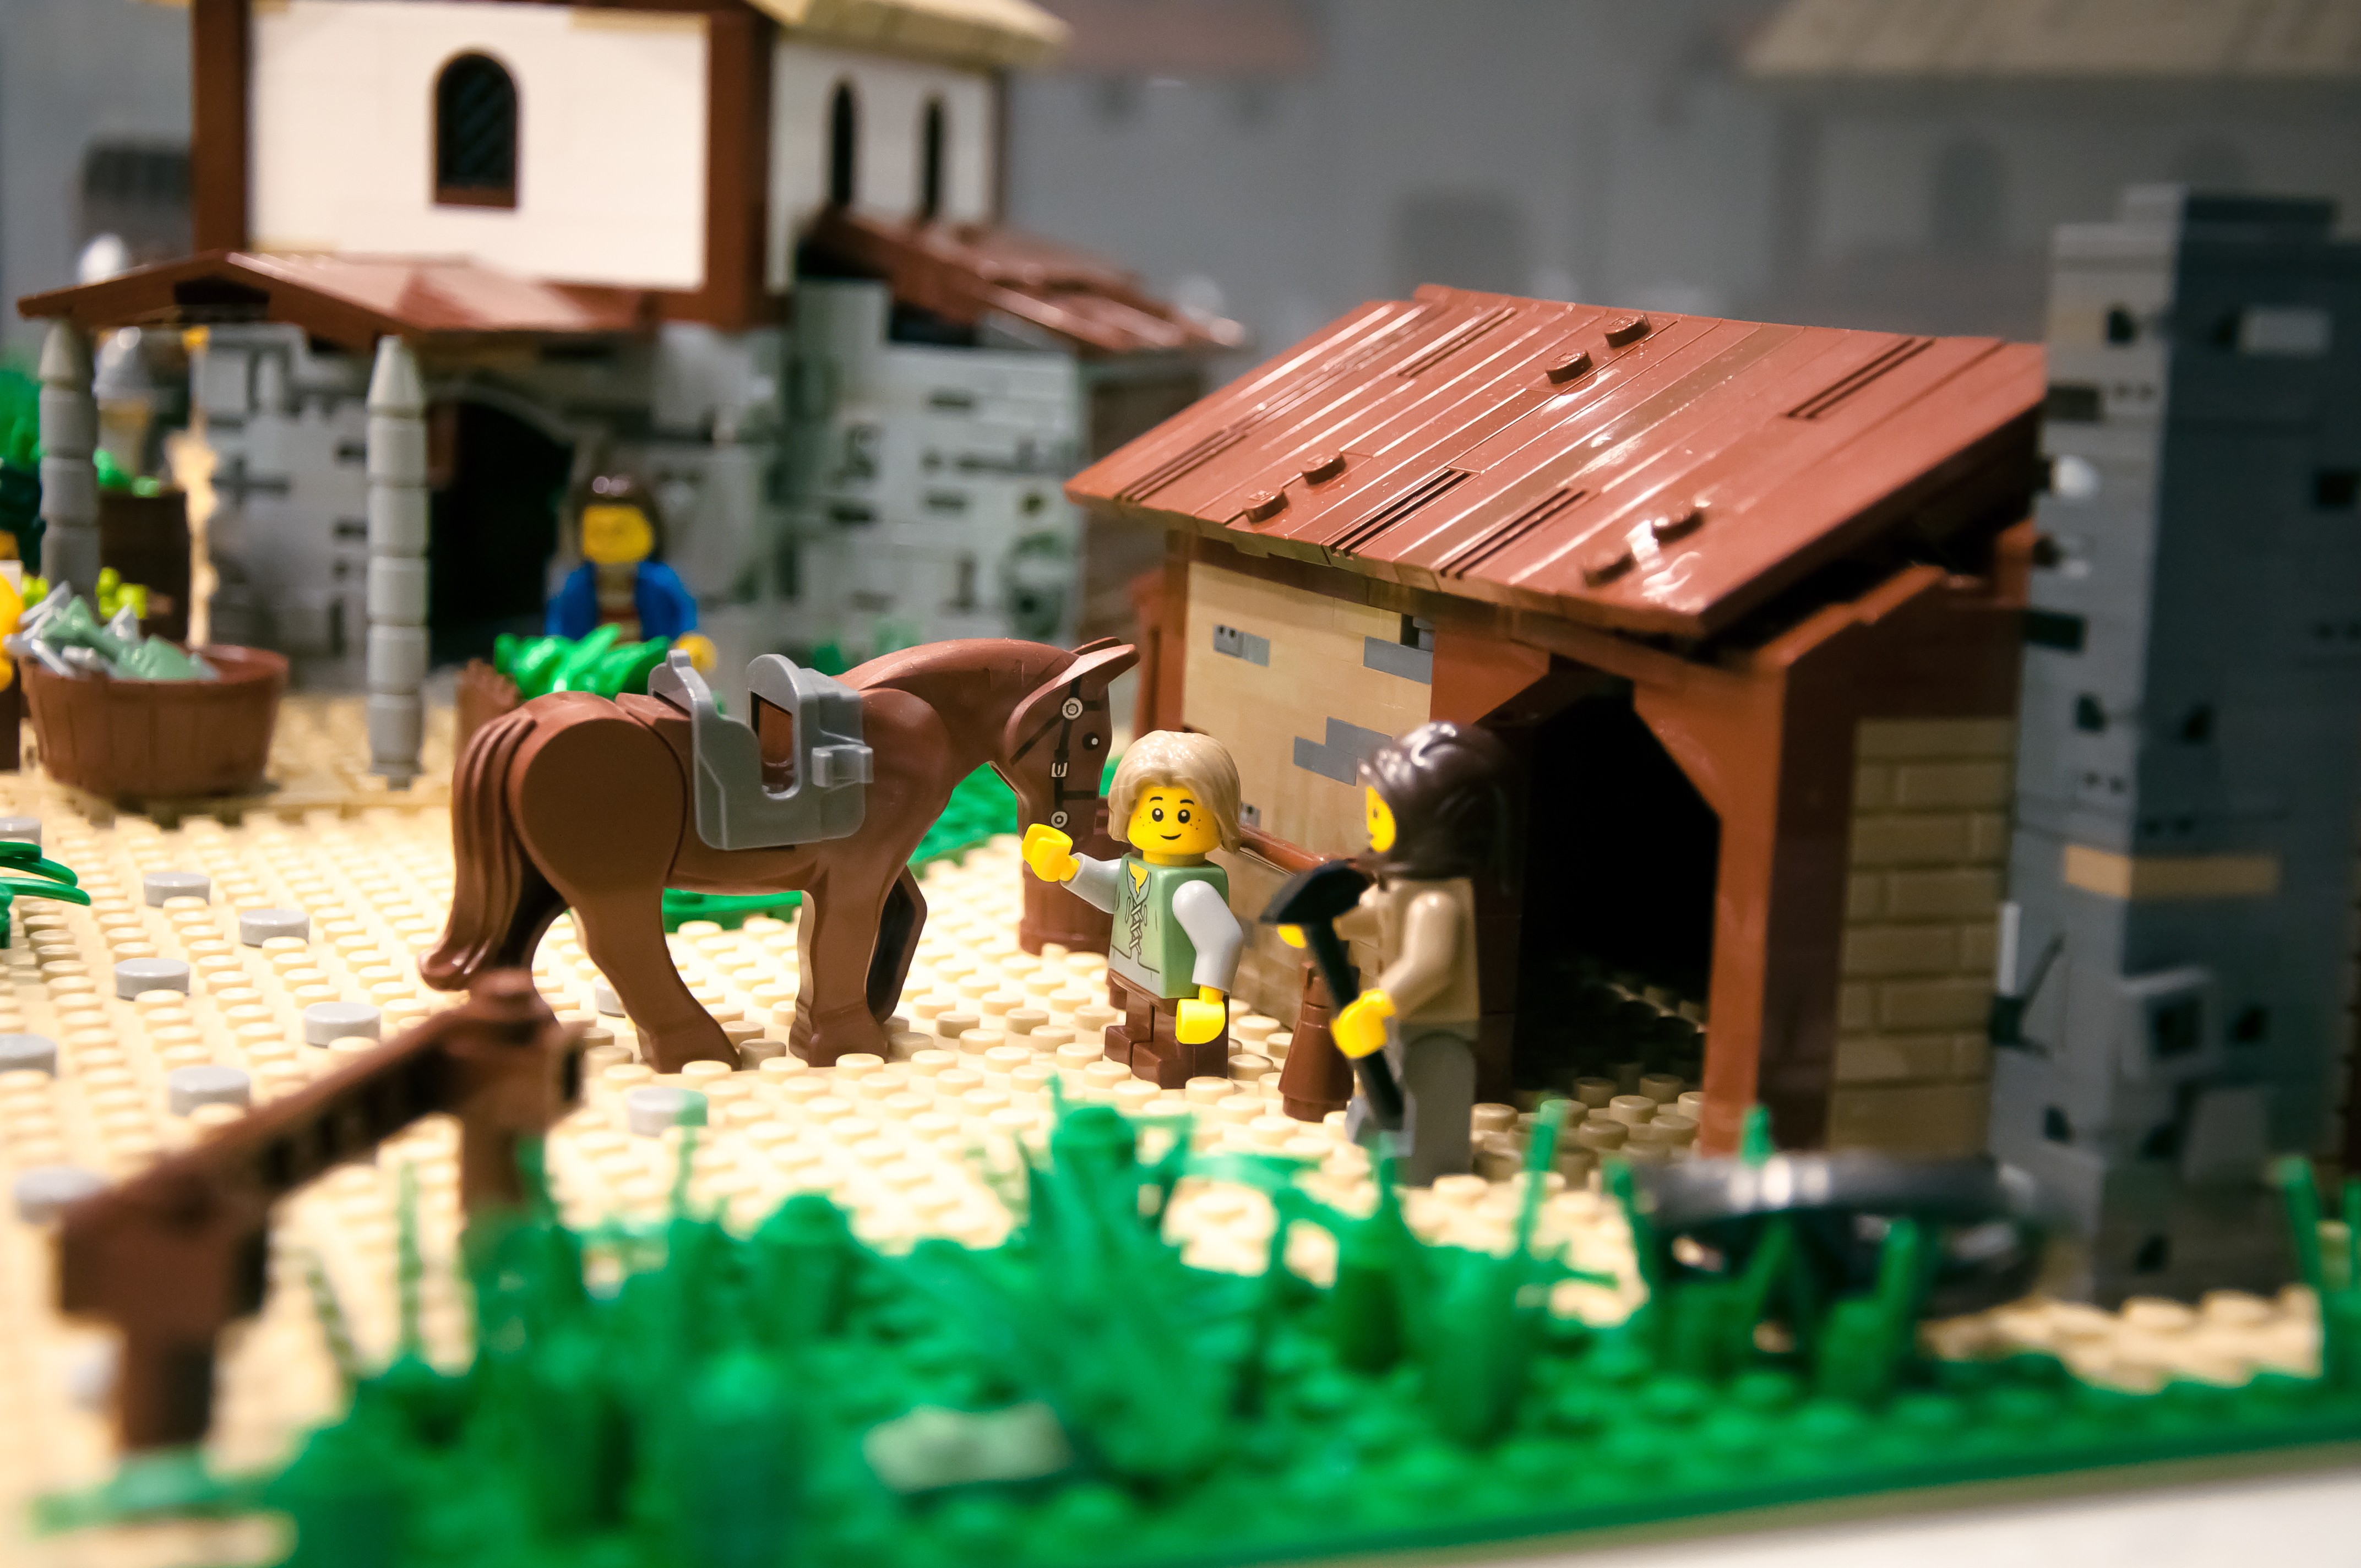
play, plastic, building, toy, childhood, christmas decoration, bricks, toys, lego, kit, klocki, minifigures